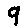
Label: 9